Good Looking Guys

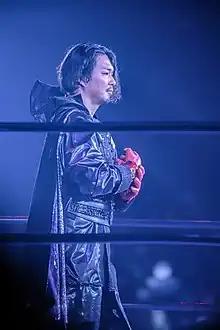
Leader of the stable, Jake Lee.

On January 1, 2023, at The New Year, Jake Lee, who had recently left All Japan Pro Wrestling after his contract expired, made his debut for Pro Wrestling Noah, confronting Jack Morris after the latter's match against Timothy Thatcher, before congratulated him on his victory, with the two forming a team. On January 19, Lee and Morris announced the creation of the "Good Looking Guys" stable alongside Anthony Greene. The three underwent their first official match as a unit on January 22, 2023, at The Great Muta Final "Bye-Bye" where they defeated Masa Kitamiya, Daiki Inaba and Yoshiki Inamura in a six-man tag team match.